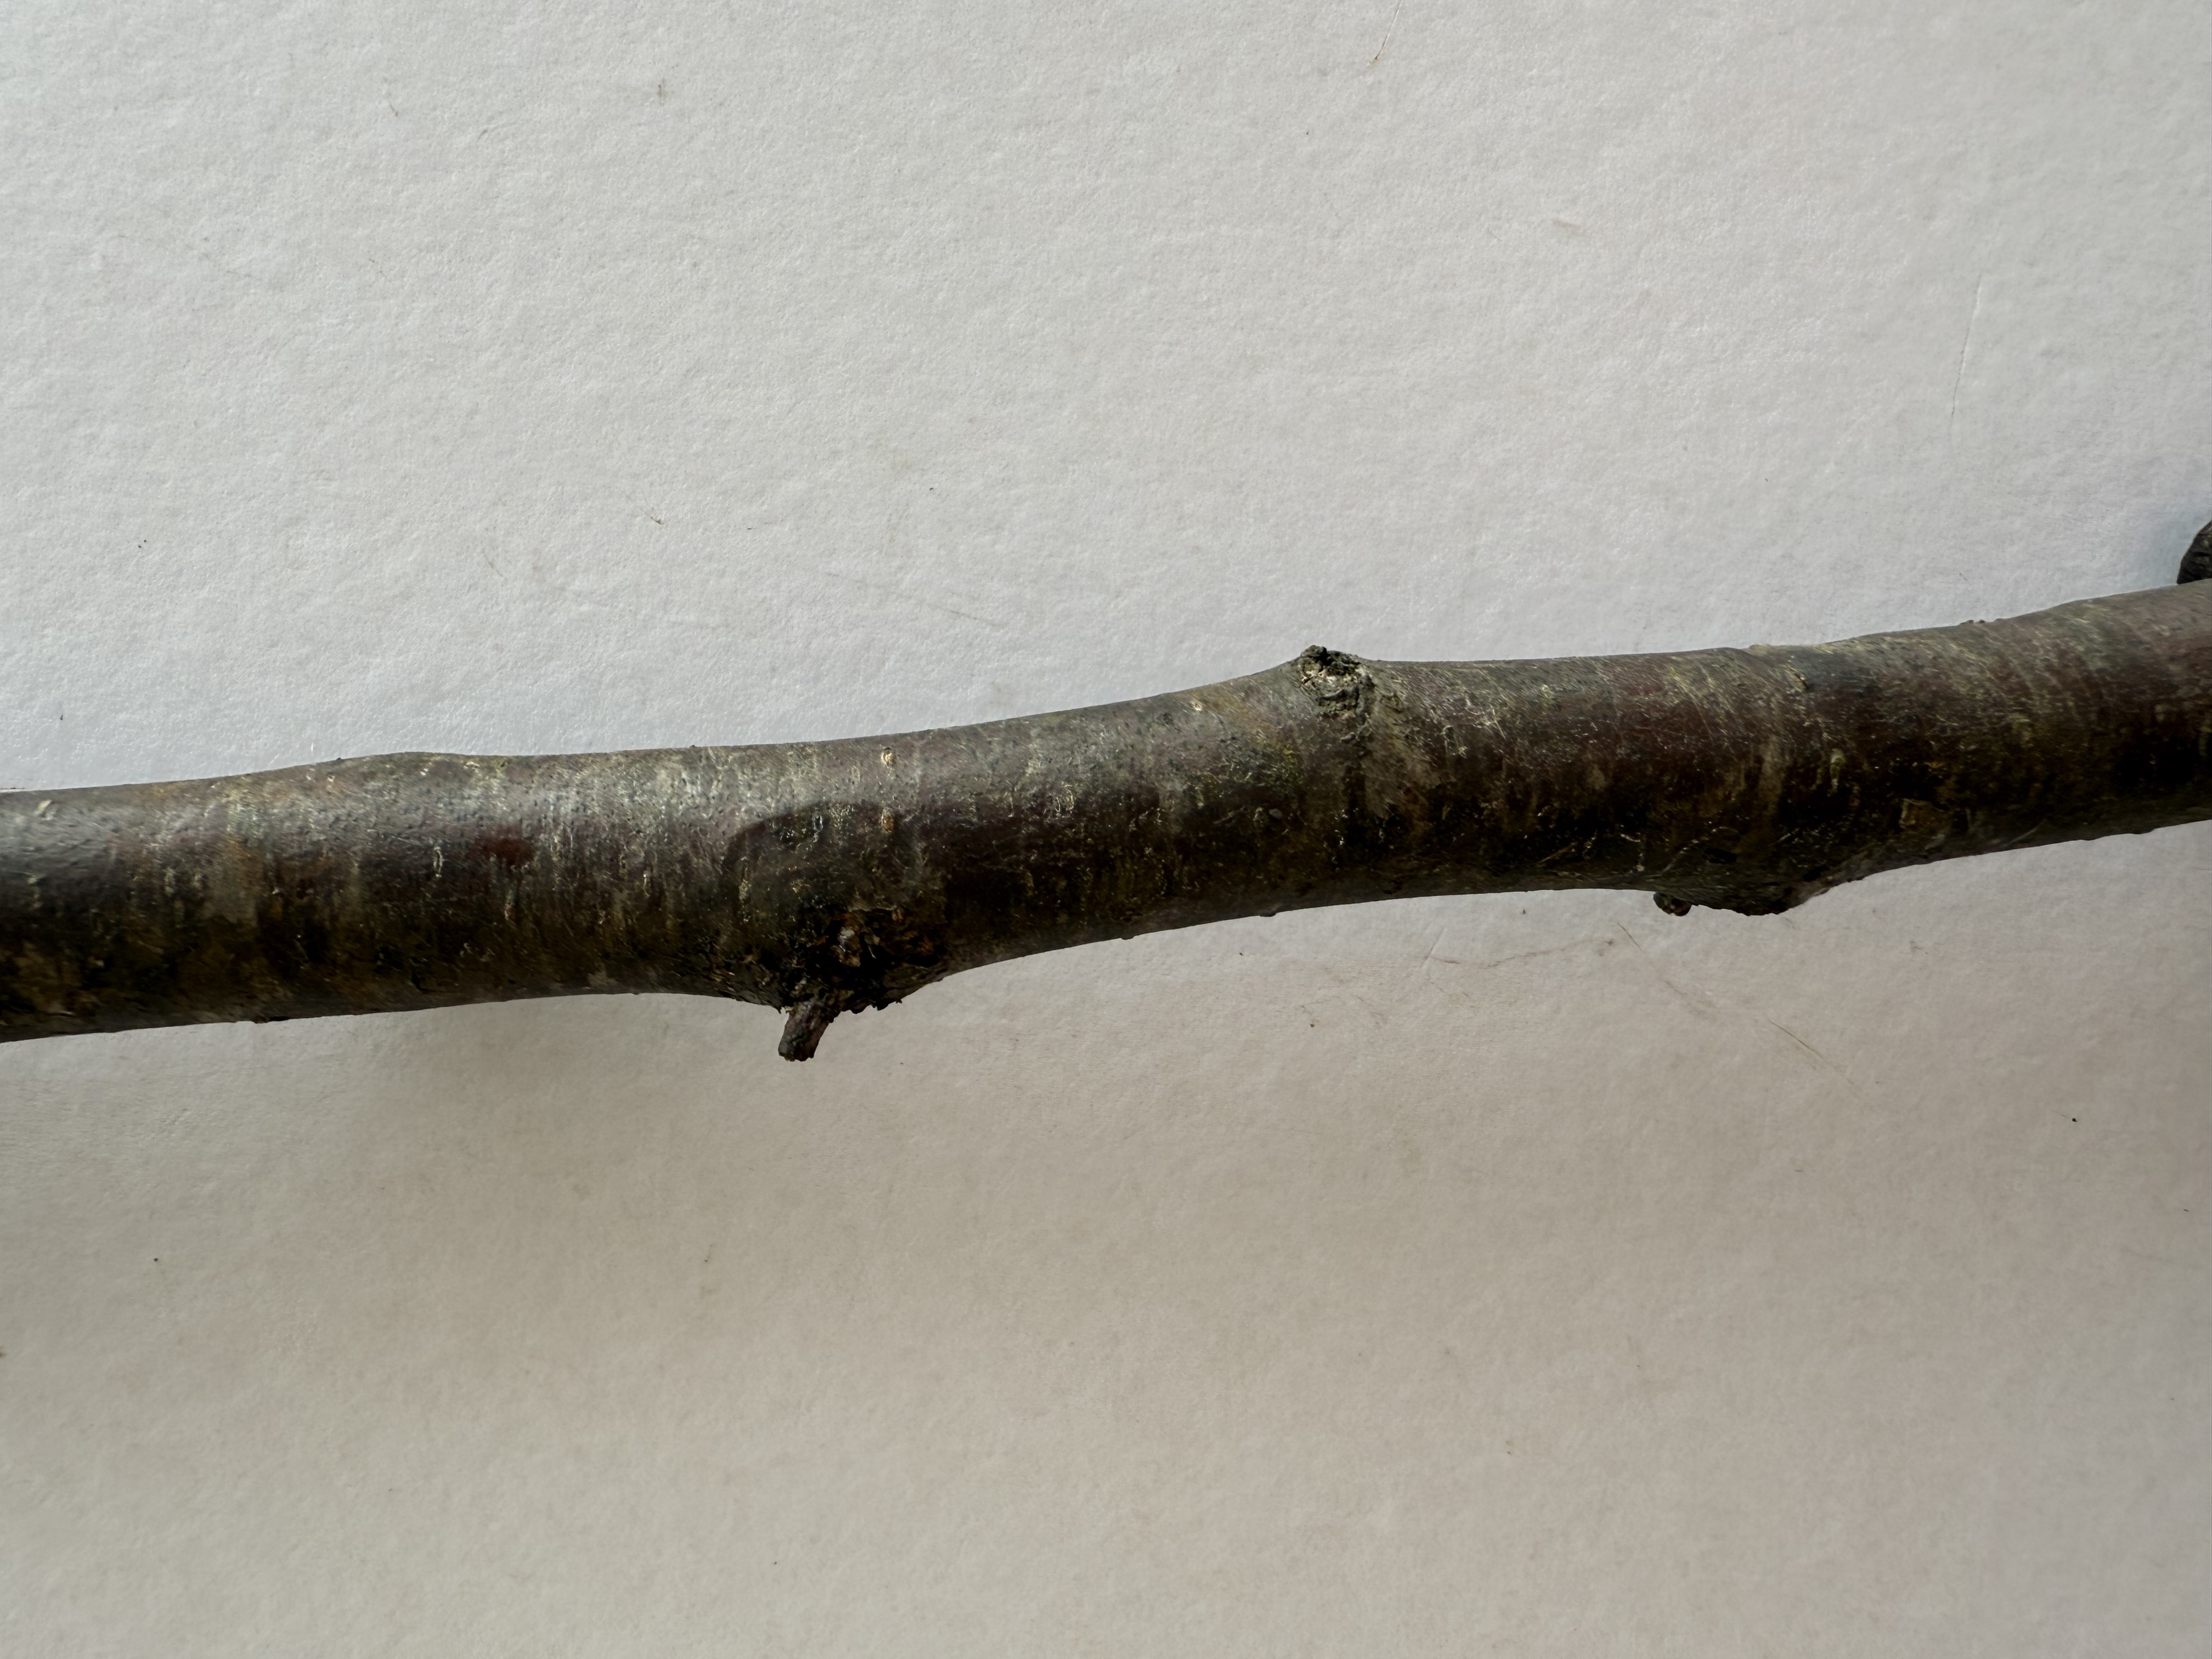
Variety: Murdum Plum